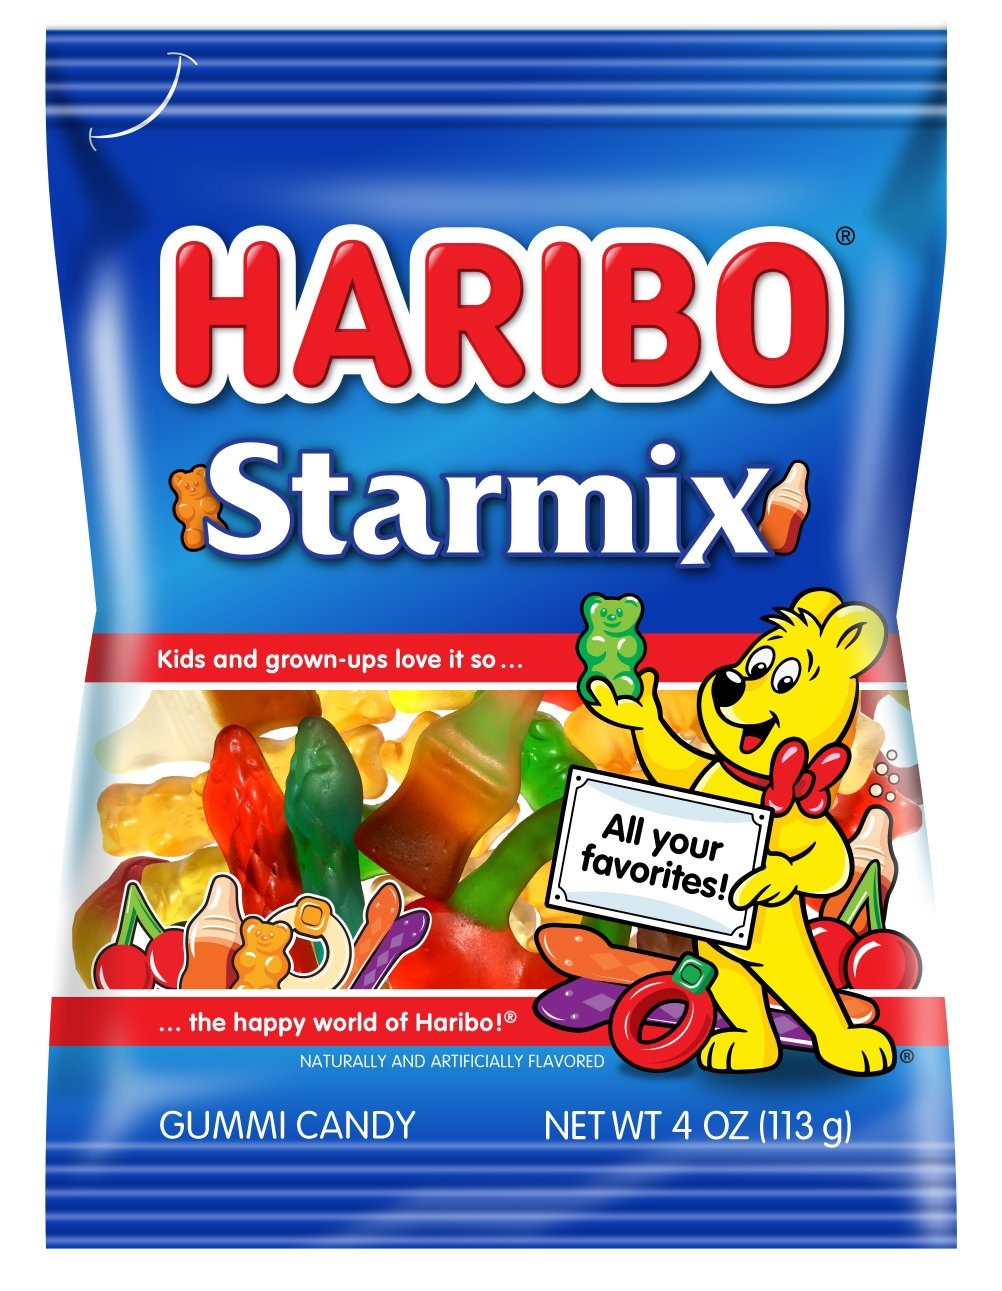
Item Name: Haribo Gummi Candy, Starmix 4 oz. Bag (Pack of 12)
Bullet Point 1: Mouth watering candy and are fat-free
Bullet Point 2: Naturally flavored with balanced sweetness
Bullet Point 3: Contains 12 pack of 4-ounce bags (total of 48 ounces)
Bullet Point 4: If all the Goldbears produced in a year were laid head to toe they would go around the earth 4 times or 99,610 miles!
Value: 48.0
Unit: Ounce

Price: 14.785